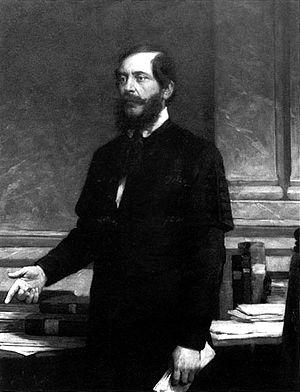
L’affaire de Tiszaeszlár fait référence aux évènements de dimension nationale en Hongrie à la fin du XIXᵉ siècle, une accusation de meurtre rituel à l'encontre des Juifs qui se révéla être une allégation antijuive.